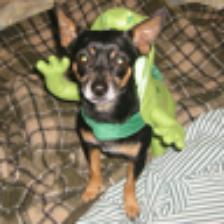
Label: NonHuman